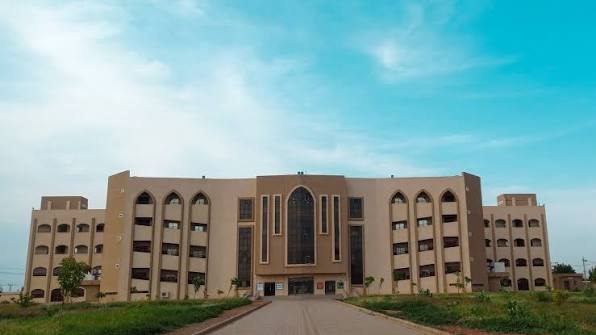
الوصف بالفصحى: مبنى المجمع الطبي بجامعة كرري، يتوسطه ممر وتحيط به مساحات من العشب
الوصف بالعامية السودانية: مبنى المجمع الطبي جامعة كرري، في النص في ممر و حولينه نجيلة
التصنيف: Public Spaces & Infrastructure